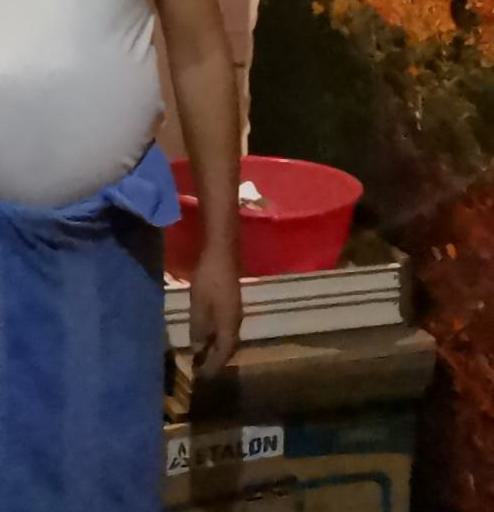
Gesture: no_gesture